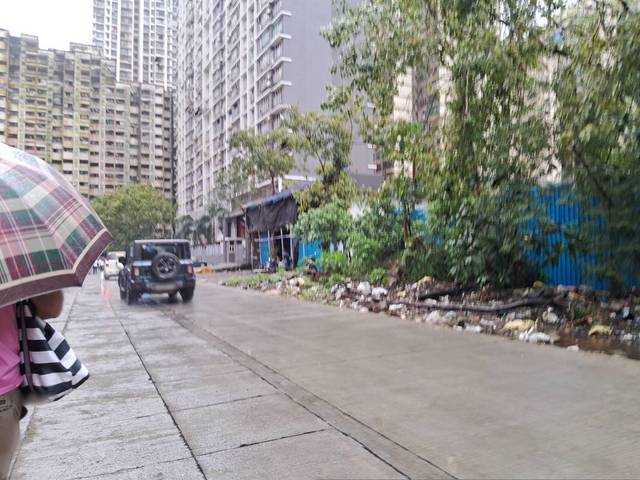
Region: India
Coordinates: 19.204, 72.822